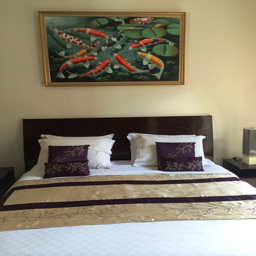
the main bedroom with koi